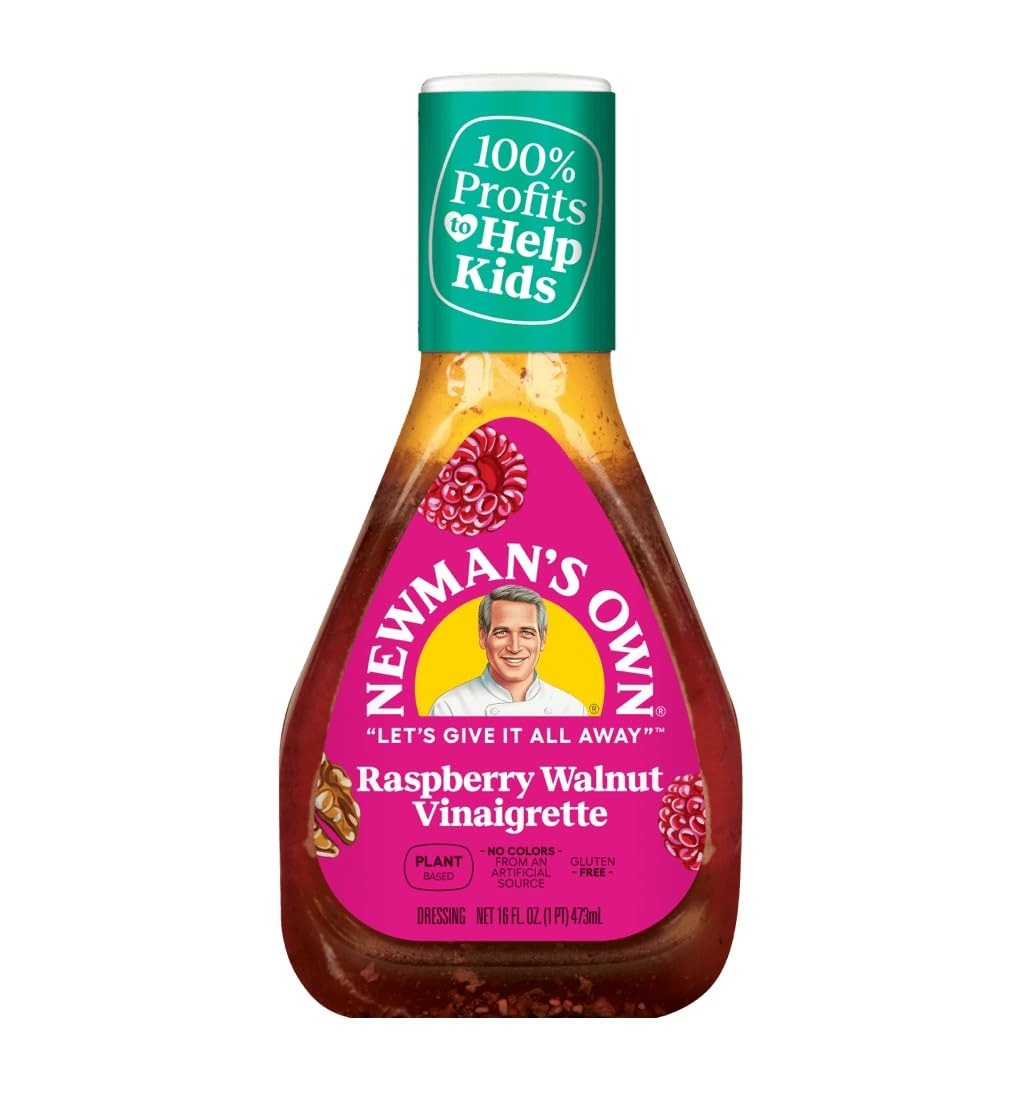
Item Name: Newman's Own Raspberry Dressing - 16 oz - 2 pk
Bullet Point: Packaging May Vary
Value: 32.0
Unit: Fl Oz

Price: 6.77